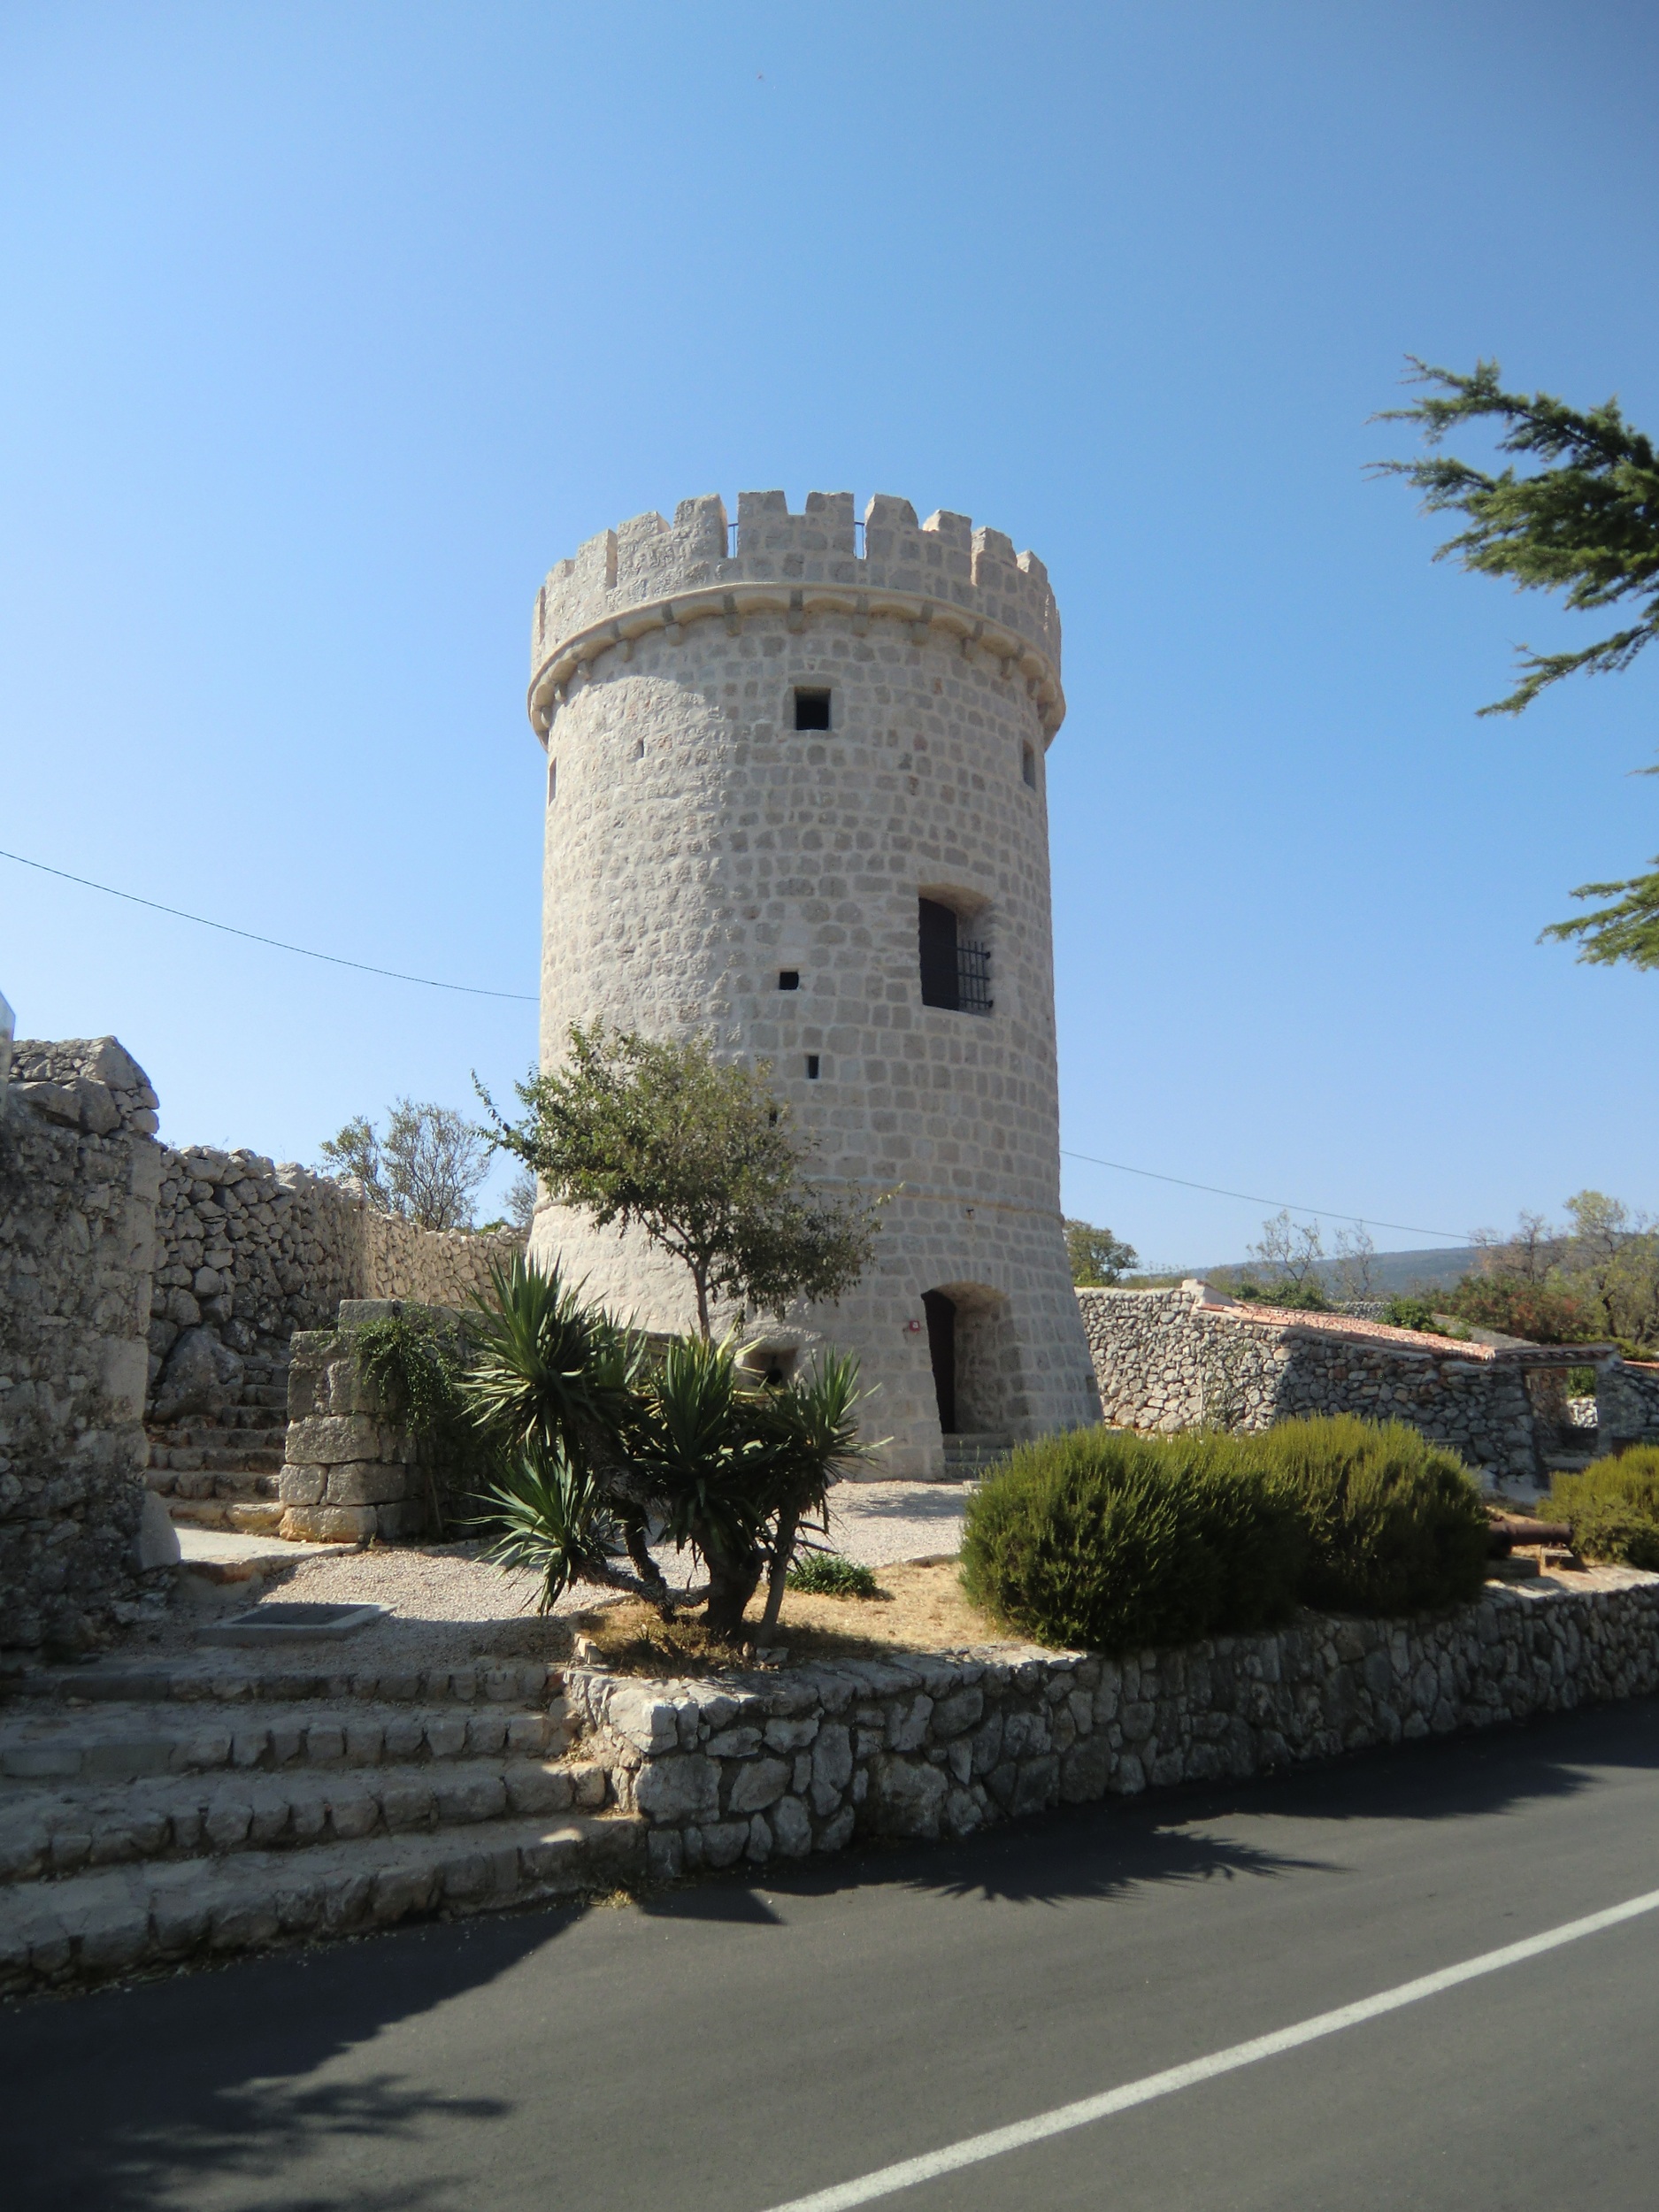
architecture, sky, building, chateau, city, travel, europe, tower, castle, ancient, landmark, historic, fortification, tourism, medieval, croatia, culture, european, cres, ancient history